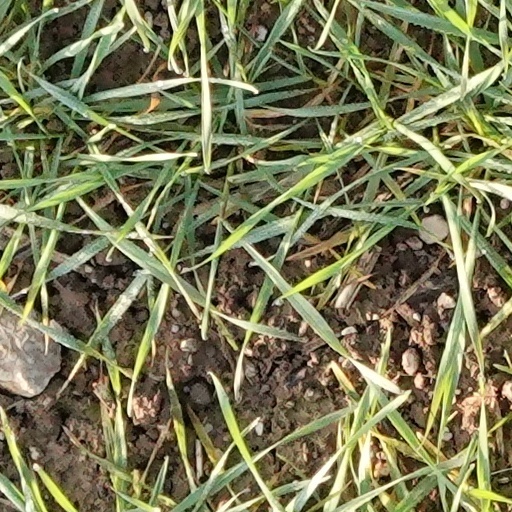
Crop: wheat